Roman Catholic Diocese of Suzhou

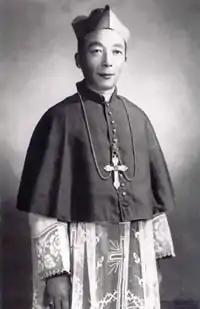
Ignatius Kung Pin-Mei, first bishop of Suzhou in 1949

The first bishop of Suzhou was Cardinal Ignatius Kung Pin-Mei. He was consecrated in 1949. Later he was arrested in 1955 and released in 1985. He left China for the United States in 1988 and died in 2000. Kung was named Cardinal "in pectore" by Pope John Paul II in 1979. His membership in the College of Cardinals was made public in 1991, after Kung left China.